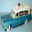
Label: automobile